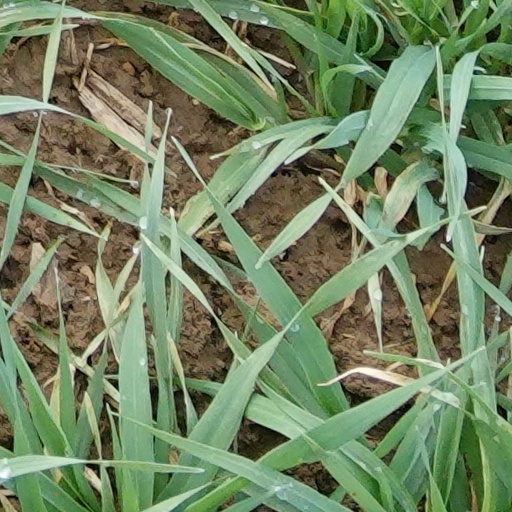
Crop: wheat